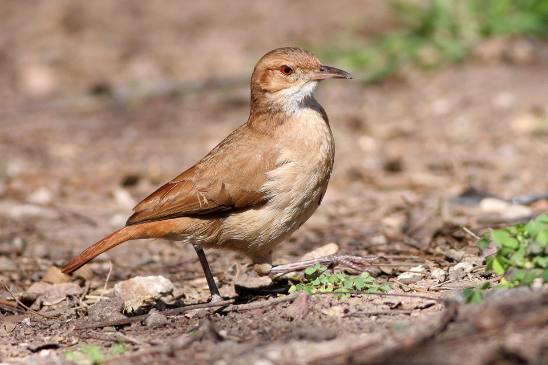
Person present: No